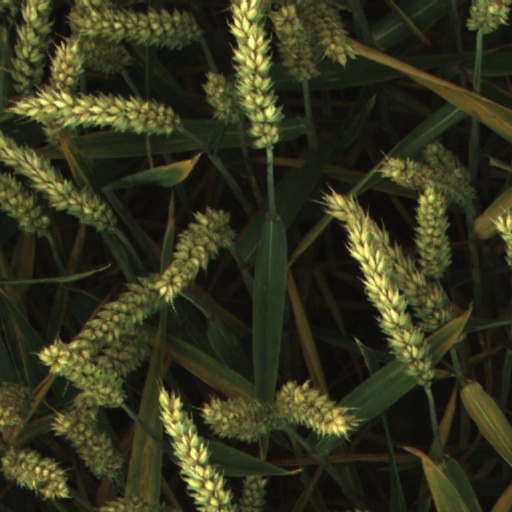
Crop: wheat